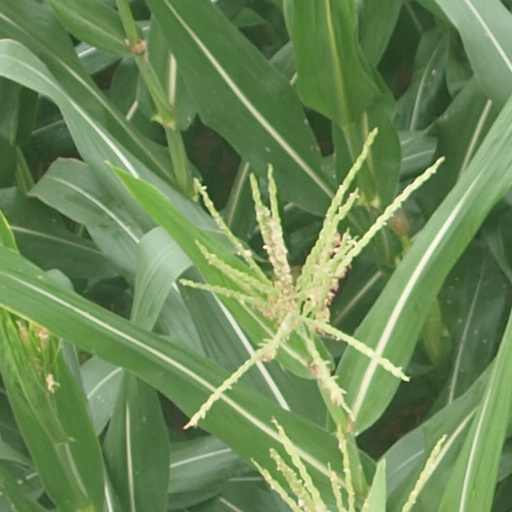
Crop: maize; corn